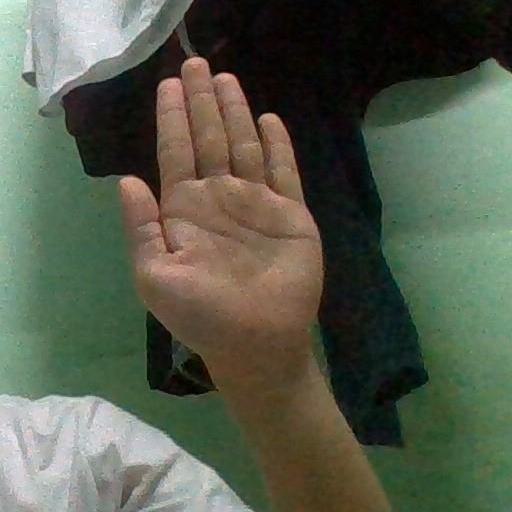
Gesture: stop